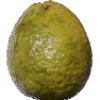
Label: images